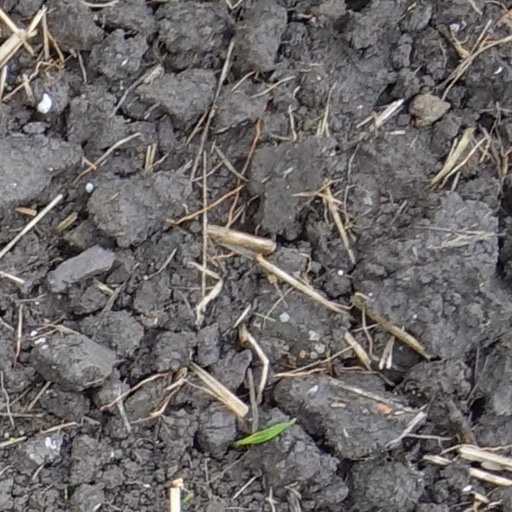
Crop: wheat